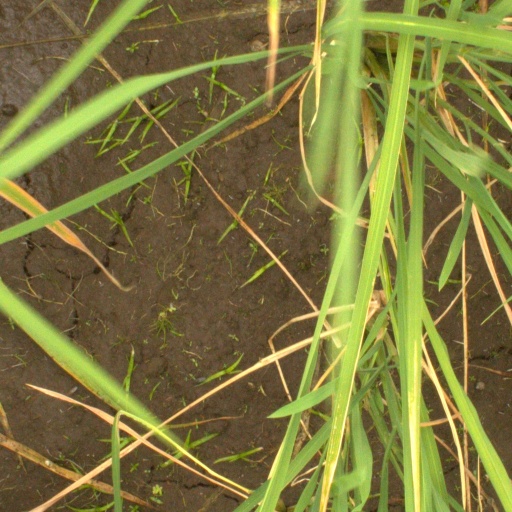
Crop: rice